Route 491 (Pennsylvania–Delaware)

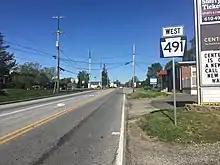
PA 491 westbound past PA 261 in Booths Corner

PA 491 begins at an intersection with US 202 in Concord Township, Delaware County, heading east-southeast on two-lane undivided Naamans Creek Road. The route passes through residential areas, crossing into Bethel Township at the Pyle Road intersection. Upon reaching the community of Booths Corner, PA 491 passes businesses and comes to an intersection with PA 261. Following this intersection, the route runs past more neighborhoods as it enters Upper Chichester Township. Upon reaching the community of Ogden, PA 491 turns to the southeast as it crosses CSX's Philadelphia Subdivision railroad line at-grade. After crossing into Lower Chichester Township, the route passes under I-95 as it heads south into woodland to the Delaware border.